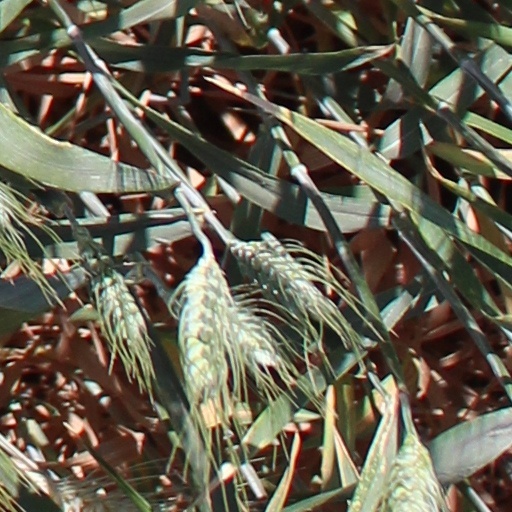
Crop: wheat